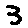
Label: 3